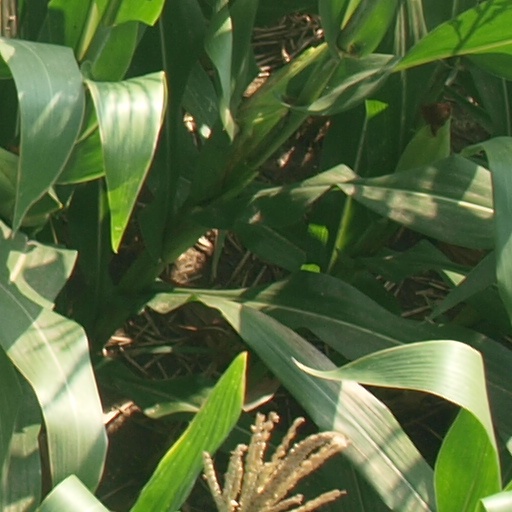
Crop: maize; corn